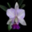
Label: orchid